Bullshit (G-Dragon song)

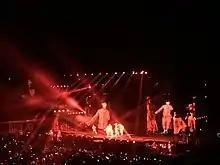
G-Dragon performing the song on his in Sydney

G-Dragon performed the song live for the first time on his second worldwide concert tour, titled , at the Seoul World Cup Stadium on June 10, 2017. The setlist featured all of the tracks in the EP, including "Bullshit".